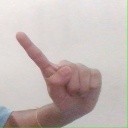
अक्षर: ए